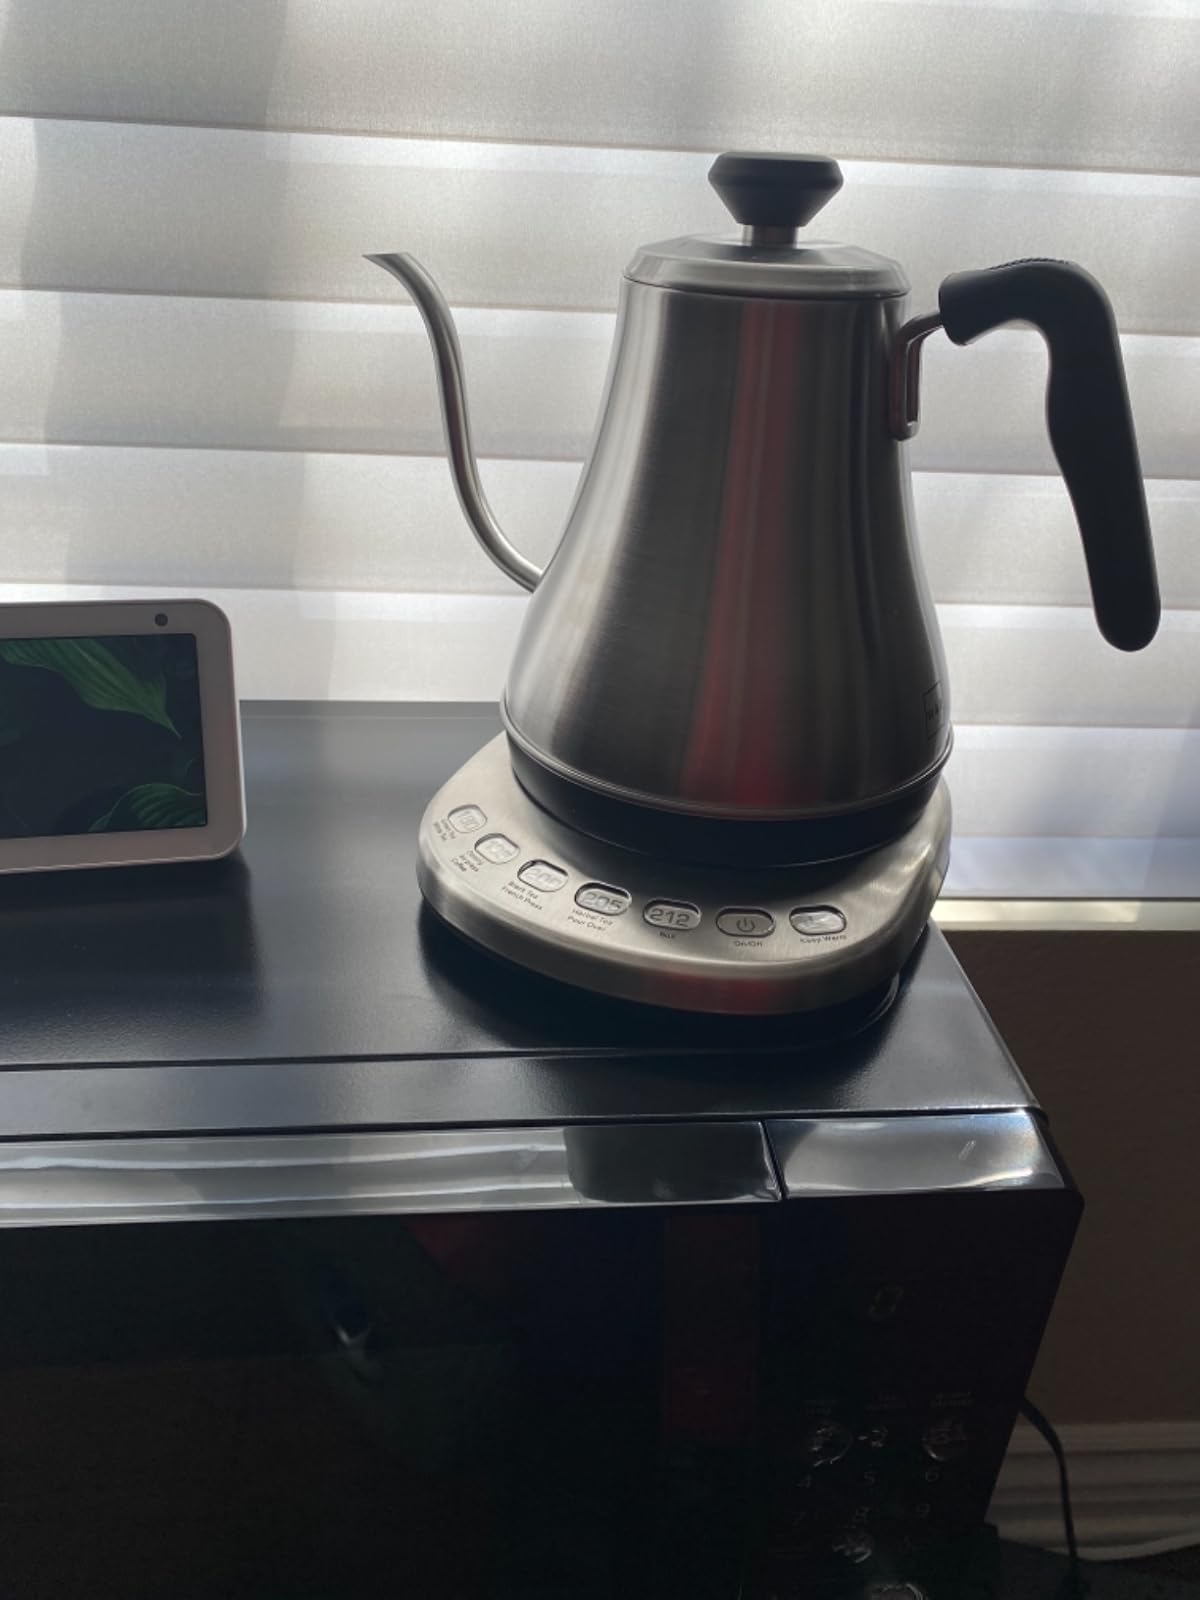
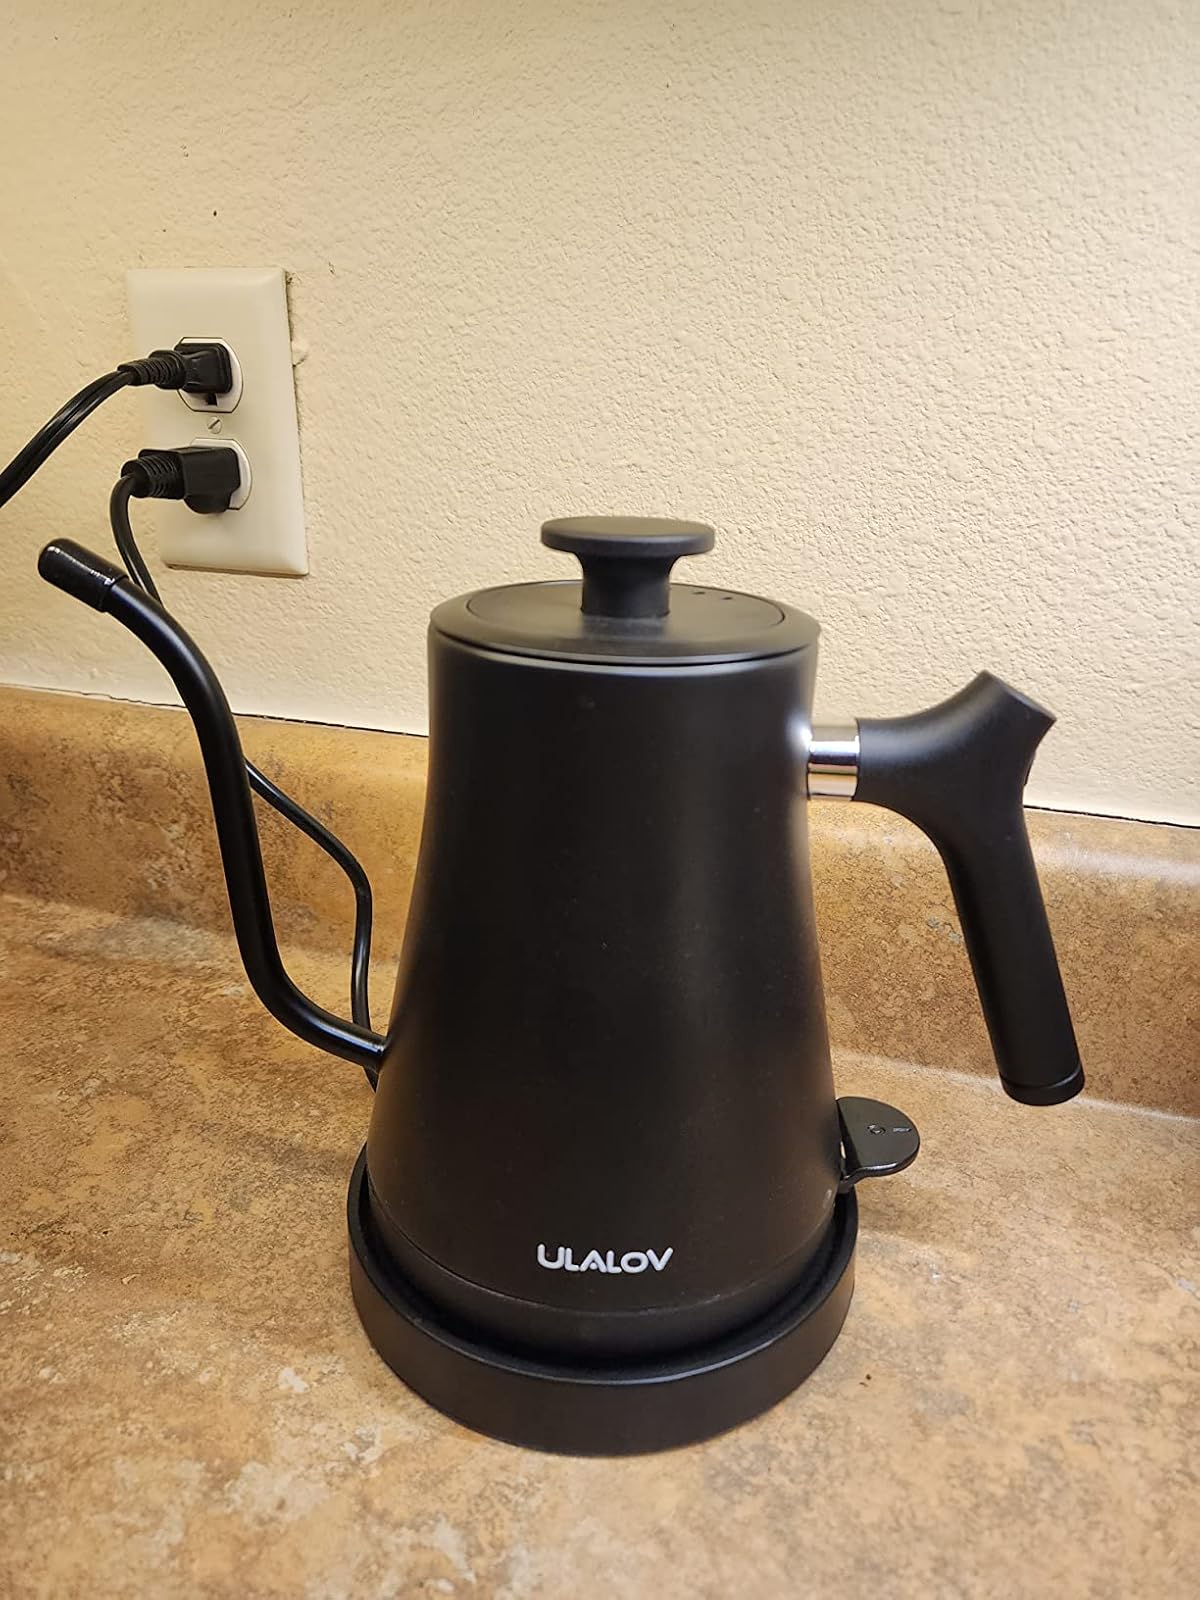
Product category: items_kettle
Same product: no